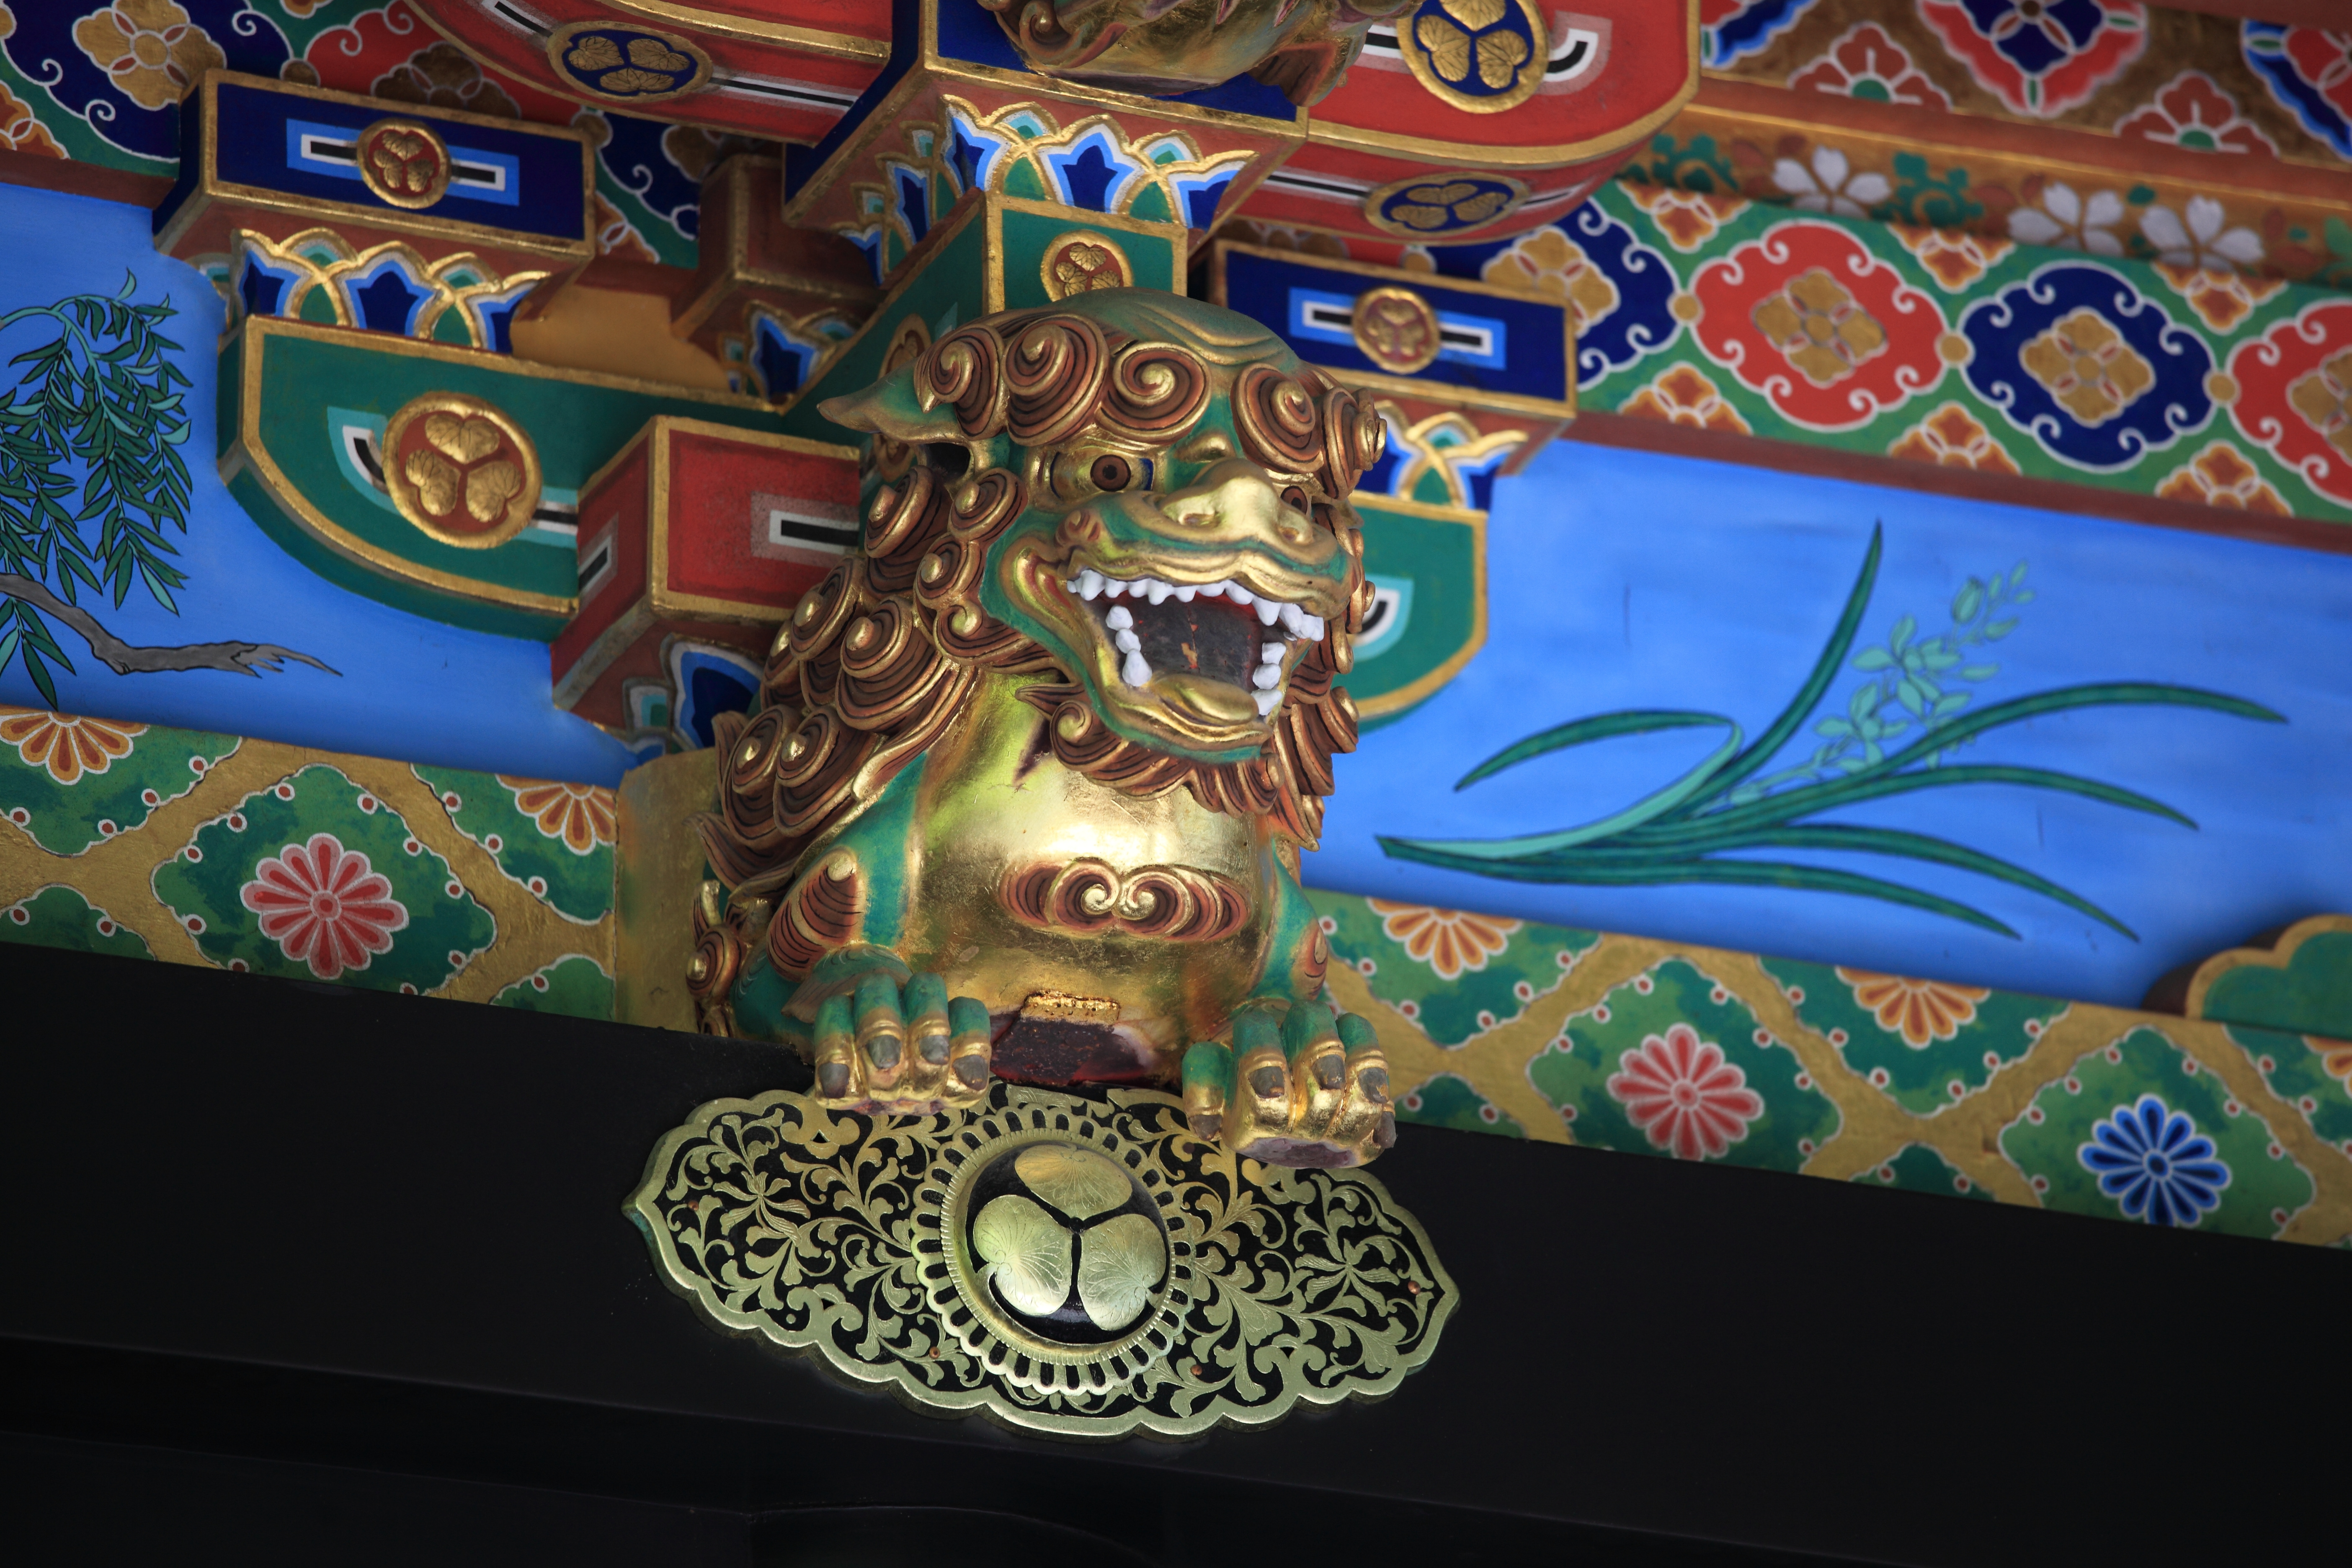
high, art, shrine, 5d, hires, markii, hi, res, resolution, shizuoka, kunohzantoushouguu, modern art